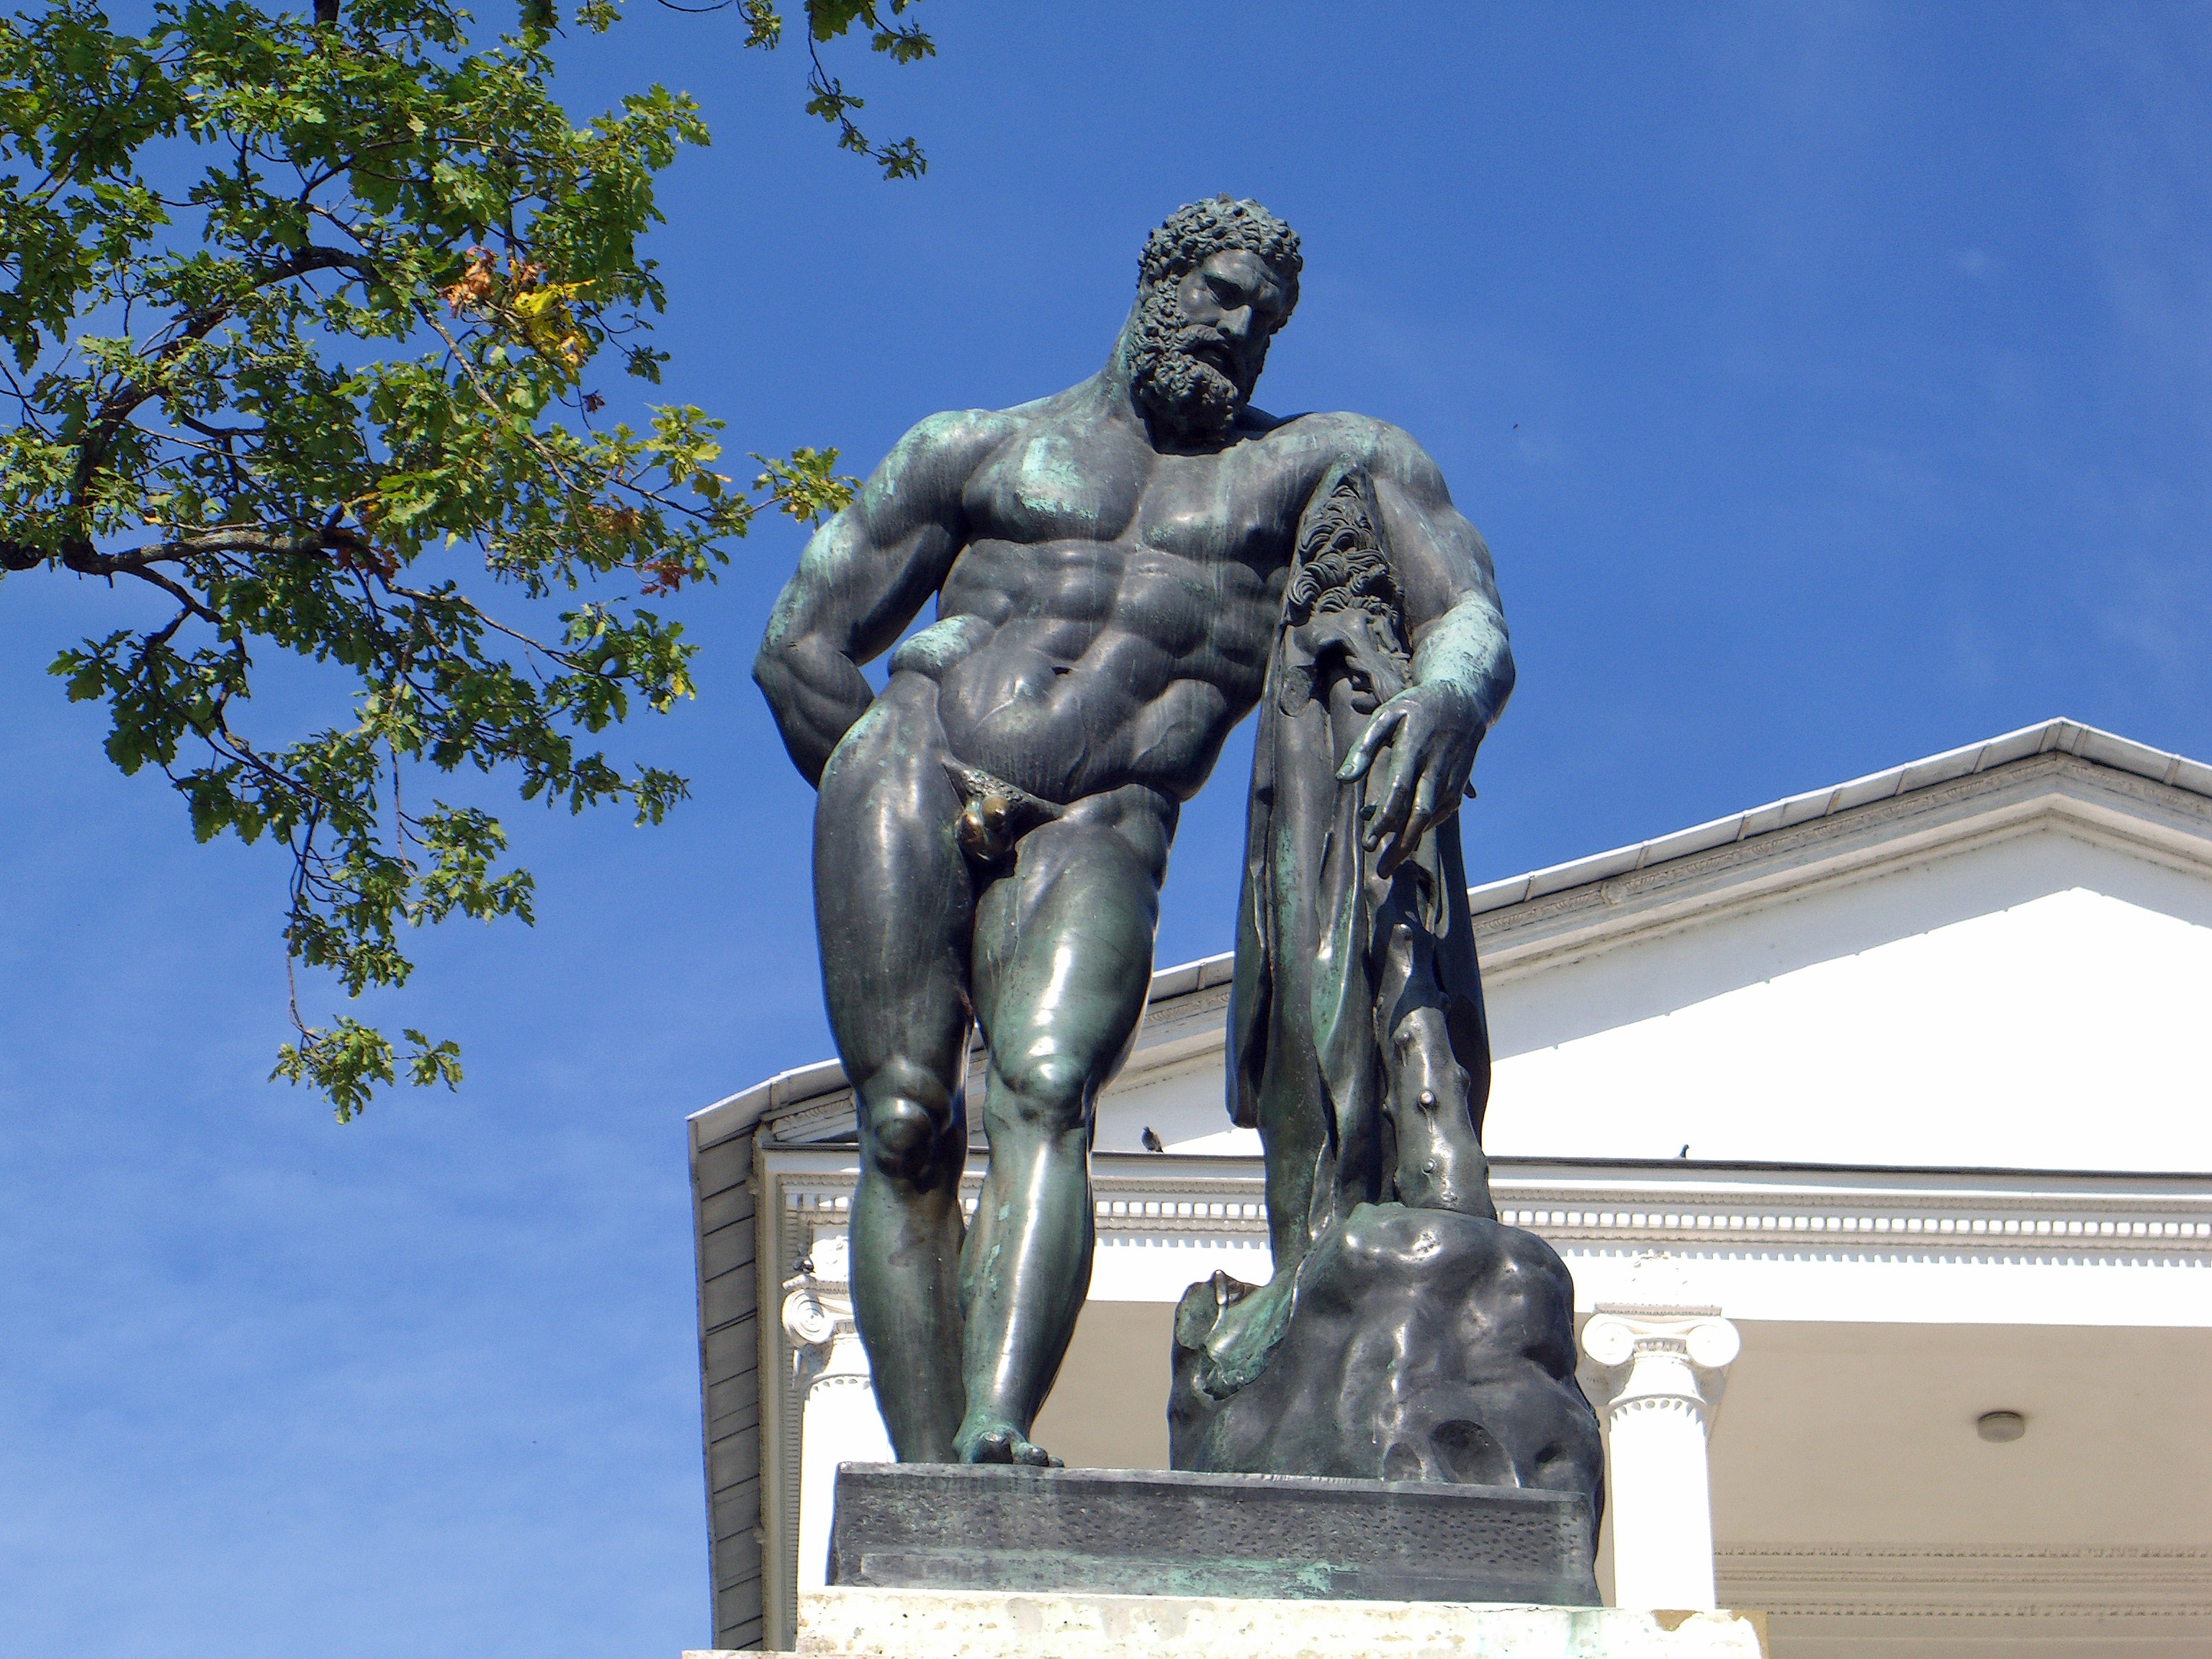
monument, statue, artwork, sculpture, memorial, art, naked, hercules, st petersburg, catherine's palace